Carl Linnaeus

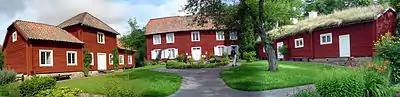
Summer home at his Hammarby estate

In May 1741, Linnaeus was appointed Professor of Medicine at Uppsala University, first with responsibility for medicine-related matters. Soon, he changed place with the other Professor of Medicine, Nils Rosén, and thus was responsible for the Botanical Garden (which he would thoroughly reconstruct and expand), botany and natural history, instead. In October that same year, his wife and nine-month-old son followed him to live in Uppsala.